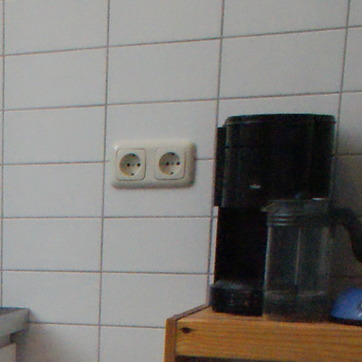
Material: plastic